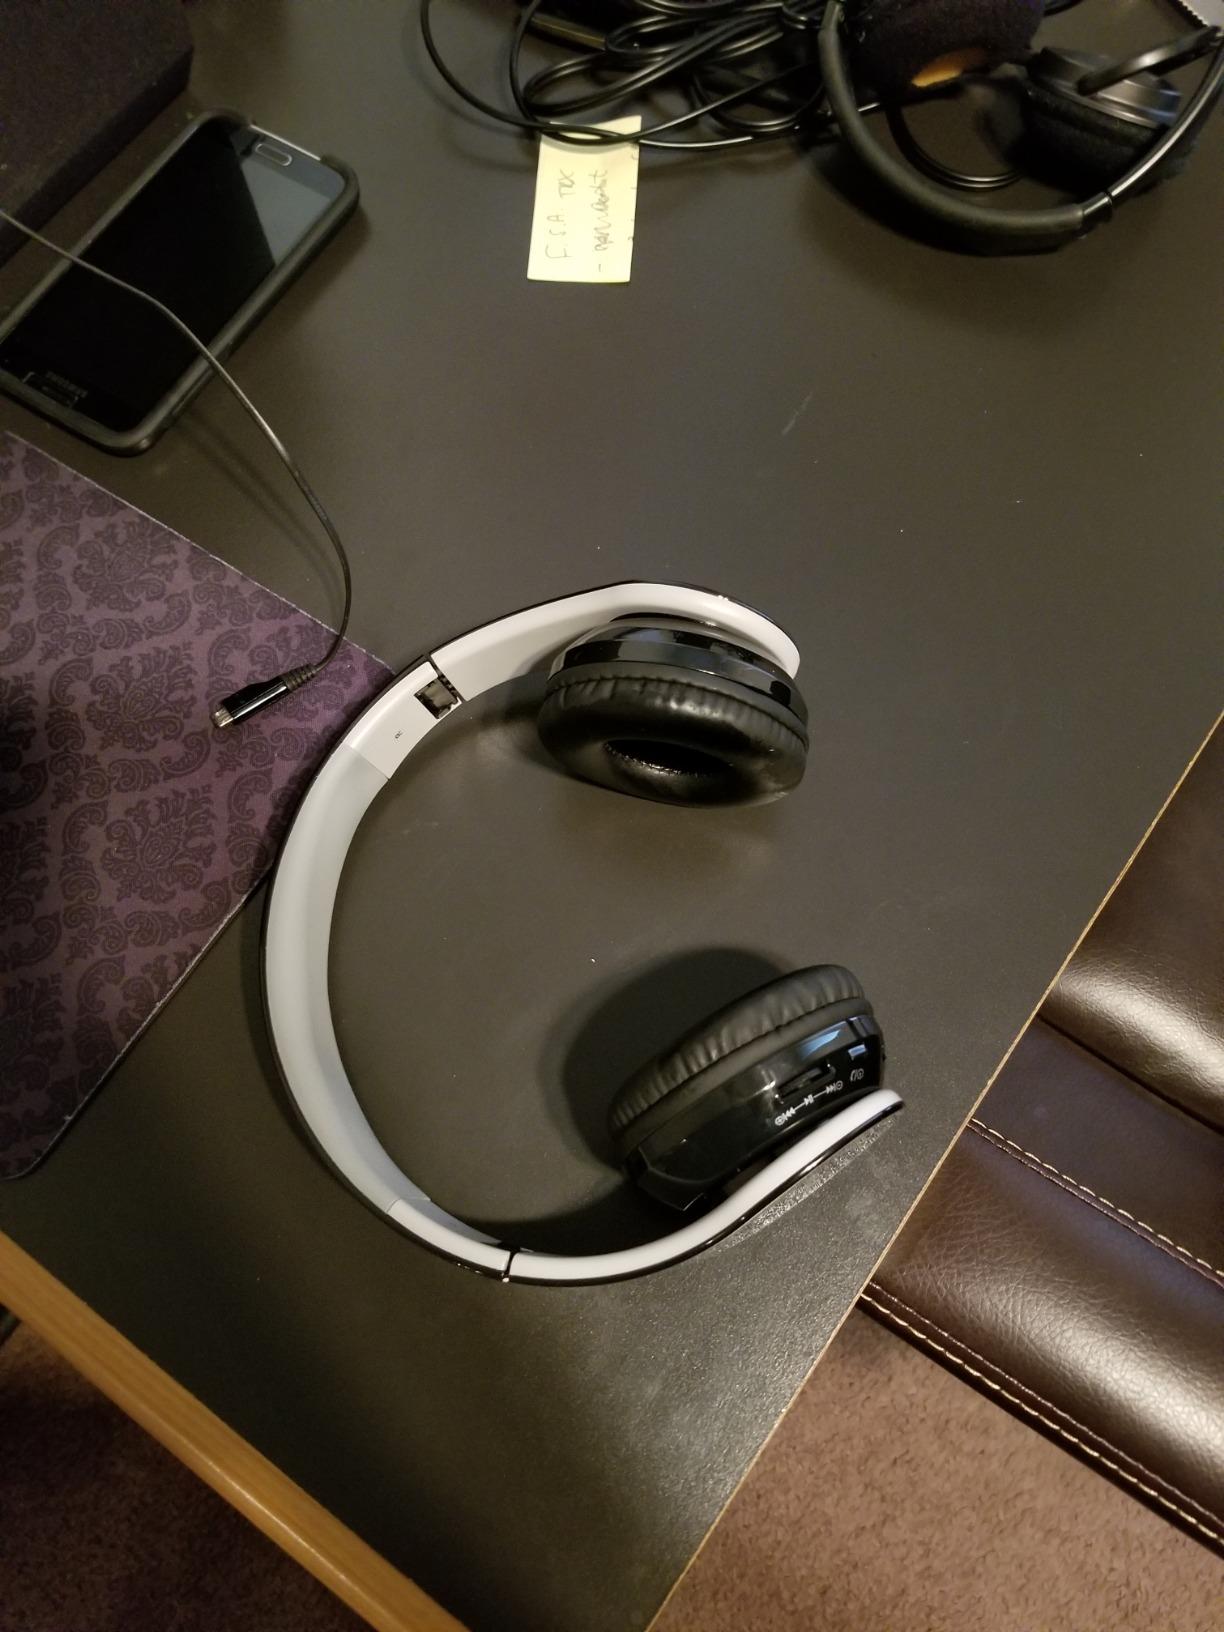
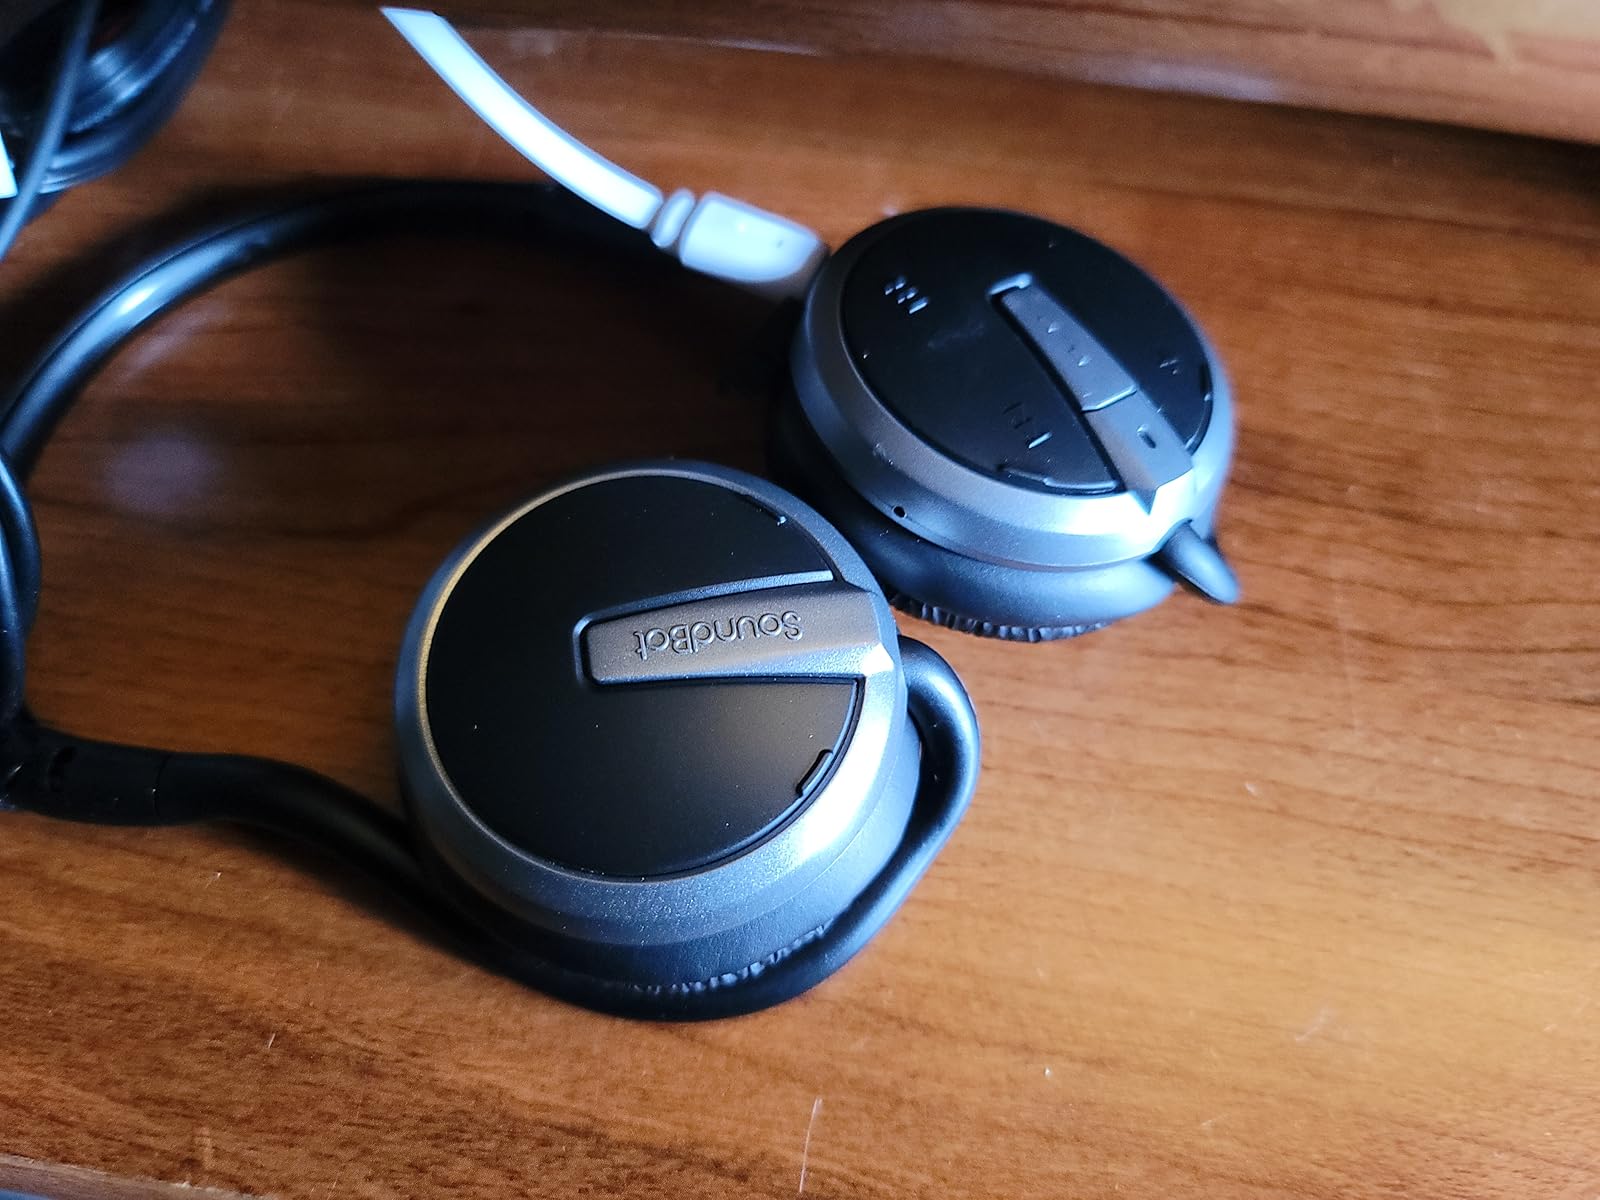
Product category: headphones
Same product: no